Rüdiger Schleicher

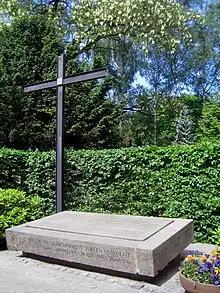
Rüdiger Schleicher's grave in the Dorotheenstadt cemetery

On 2 February 1945, Schleicher was sentenced to death by the People's Court ("Volksgerichtshof"). The presiding judge was Roland Freisler, who was killed in a US air raid the very next day. After several months in Gestapo custody, Rüdiger Schleicher was shot on the night of 22–23 April, along with twelve fellow prisoners, among them his own brother-in-law Klaus Bonhoeffer and his assistant Hans John, by a special Reich Security Main Office squad on the former exhibition grounds near Lehrter Straße prison in Moabit, as Red Army troops were already entering Berlin.